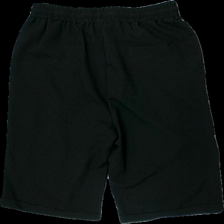
View: back
Type: Shorts
Category: Ladies
Brand: Missing
Colors: Black
Material: 100% Polyester
Cut: Loose
Price range: 50-100
Recommended usage: Reuse
Description: black shorts